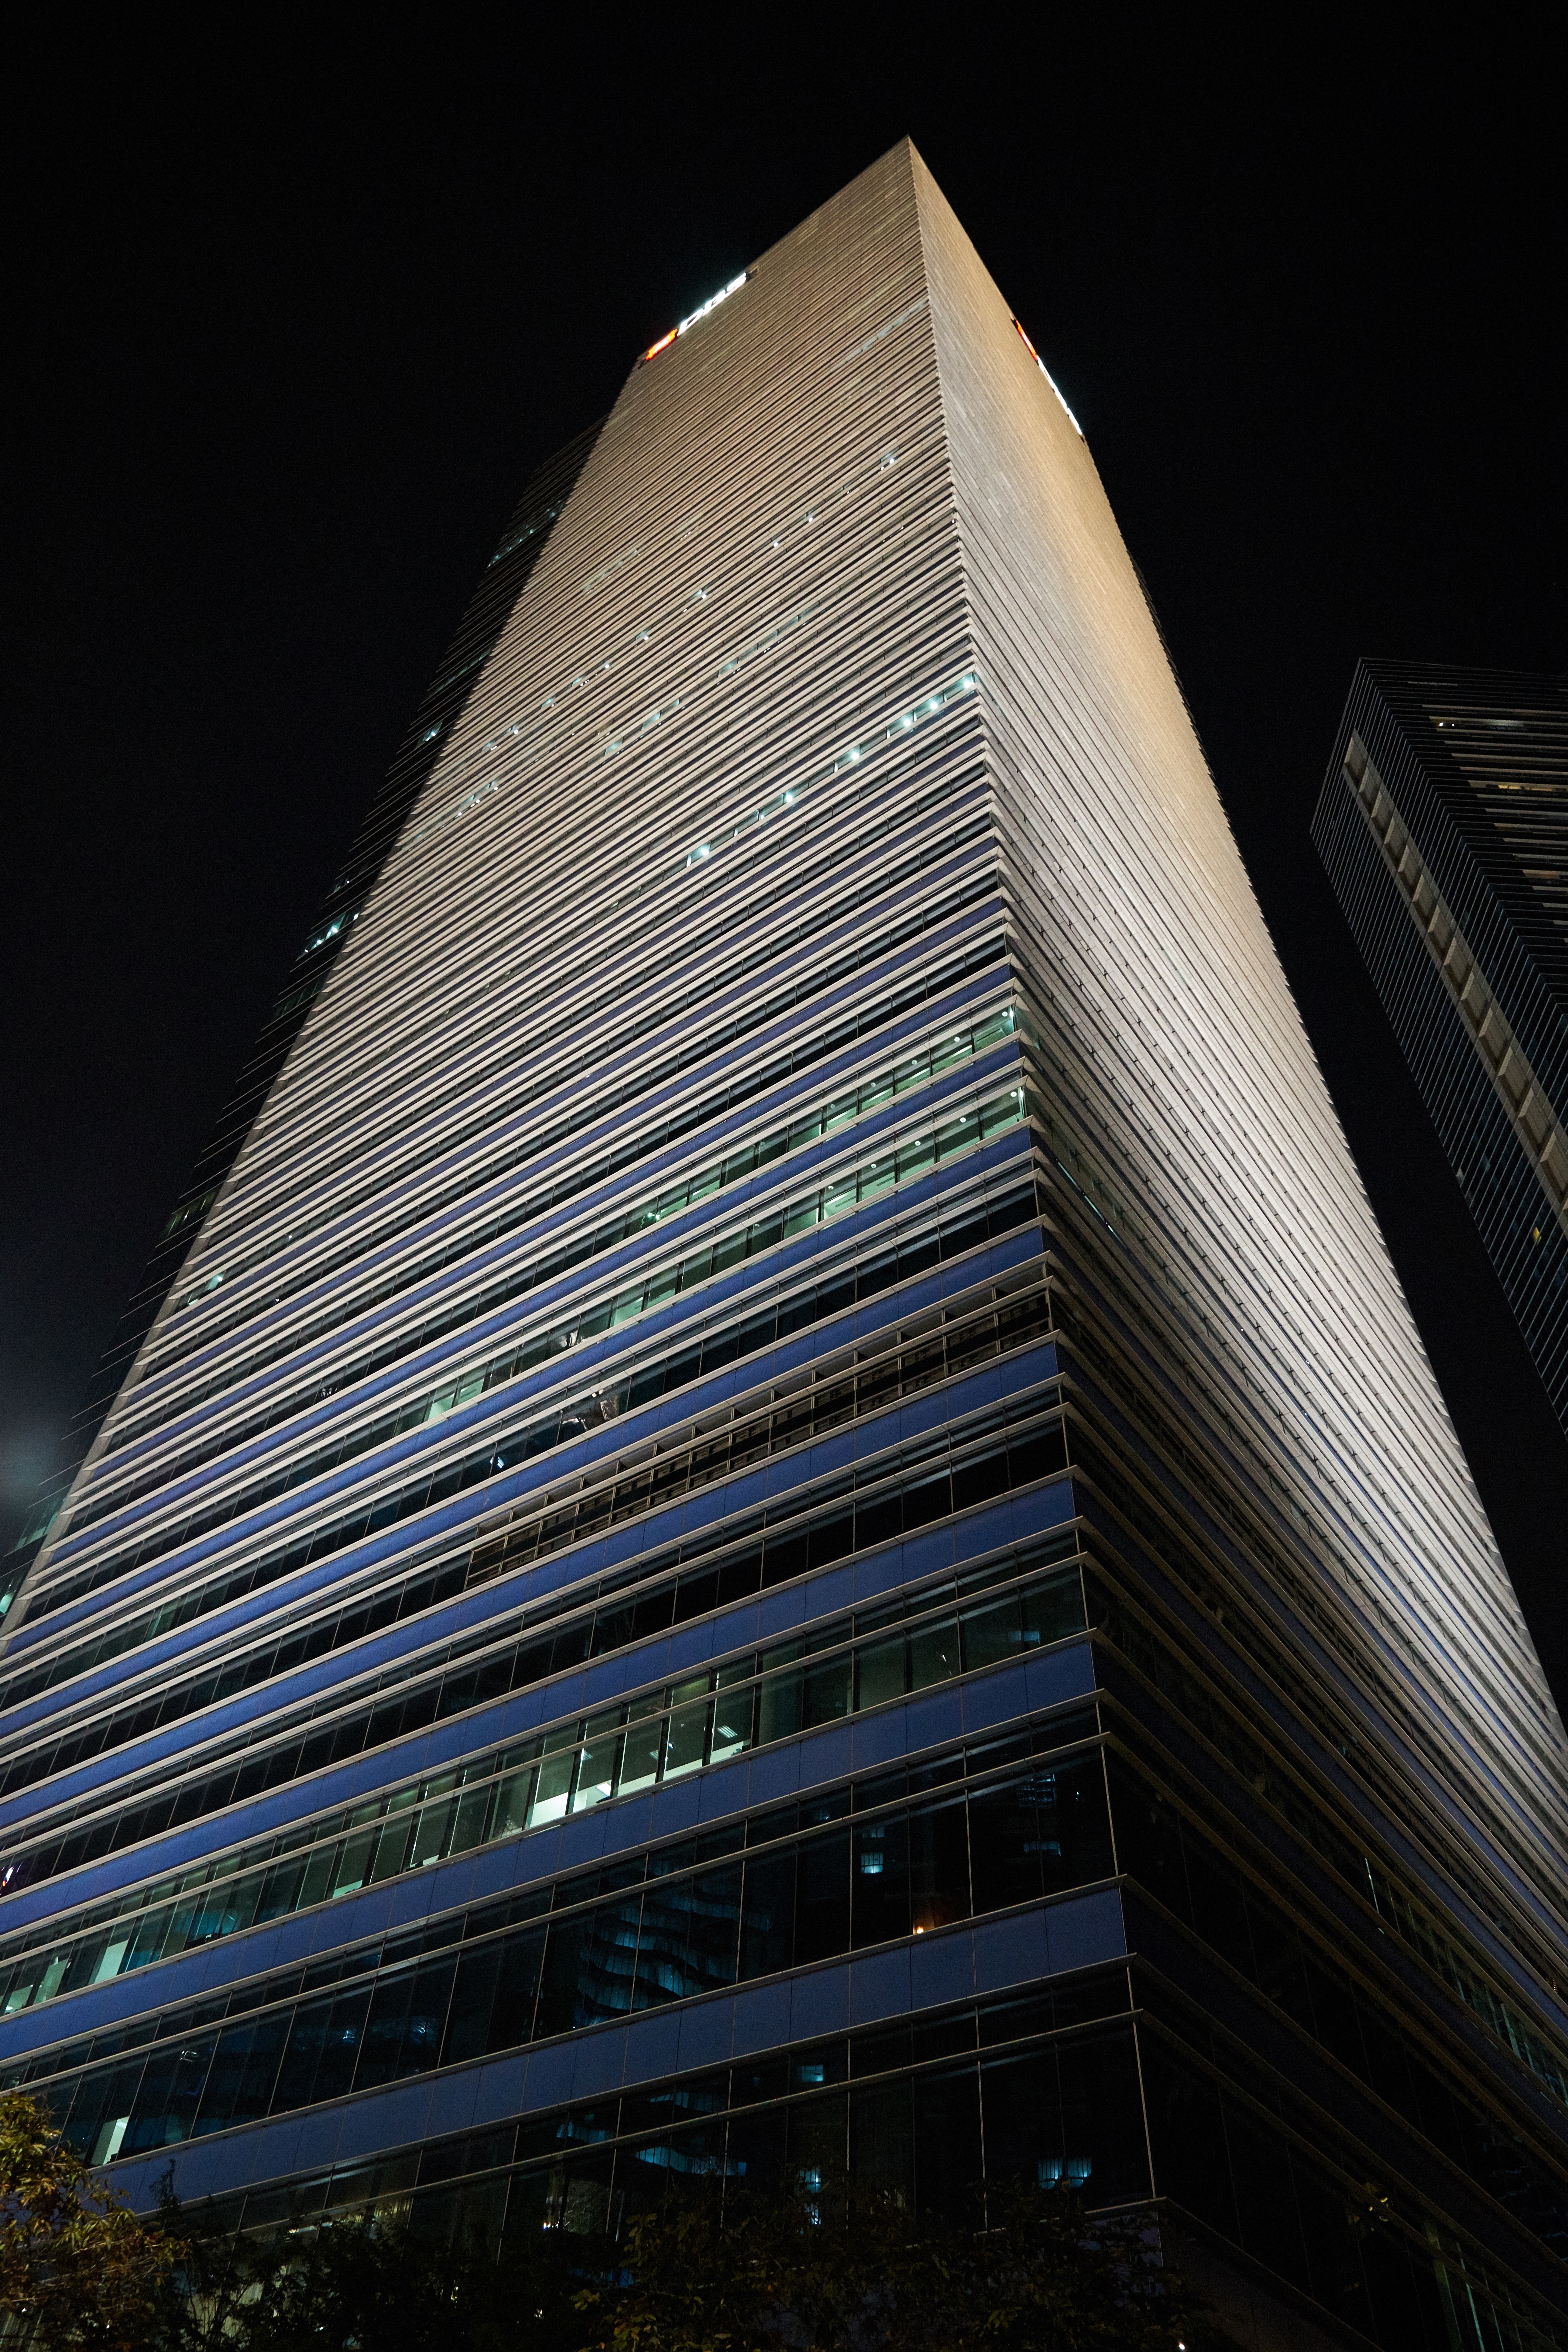
architecture, skyscraper, metropolitan area, tower block, landmark, building, urban area, tower, night, city, corporate headquarters, commercial building, line, metropolis, sky, mixed use, headquarters, facade, condominium, symmetry